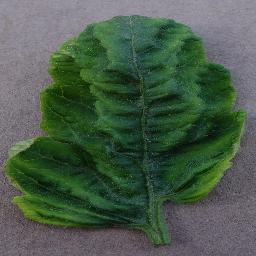
Label: Tomato___Tomato_Yellow_Leaf_Curl_Virus